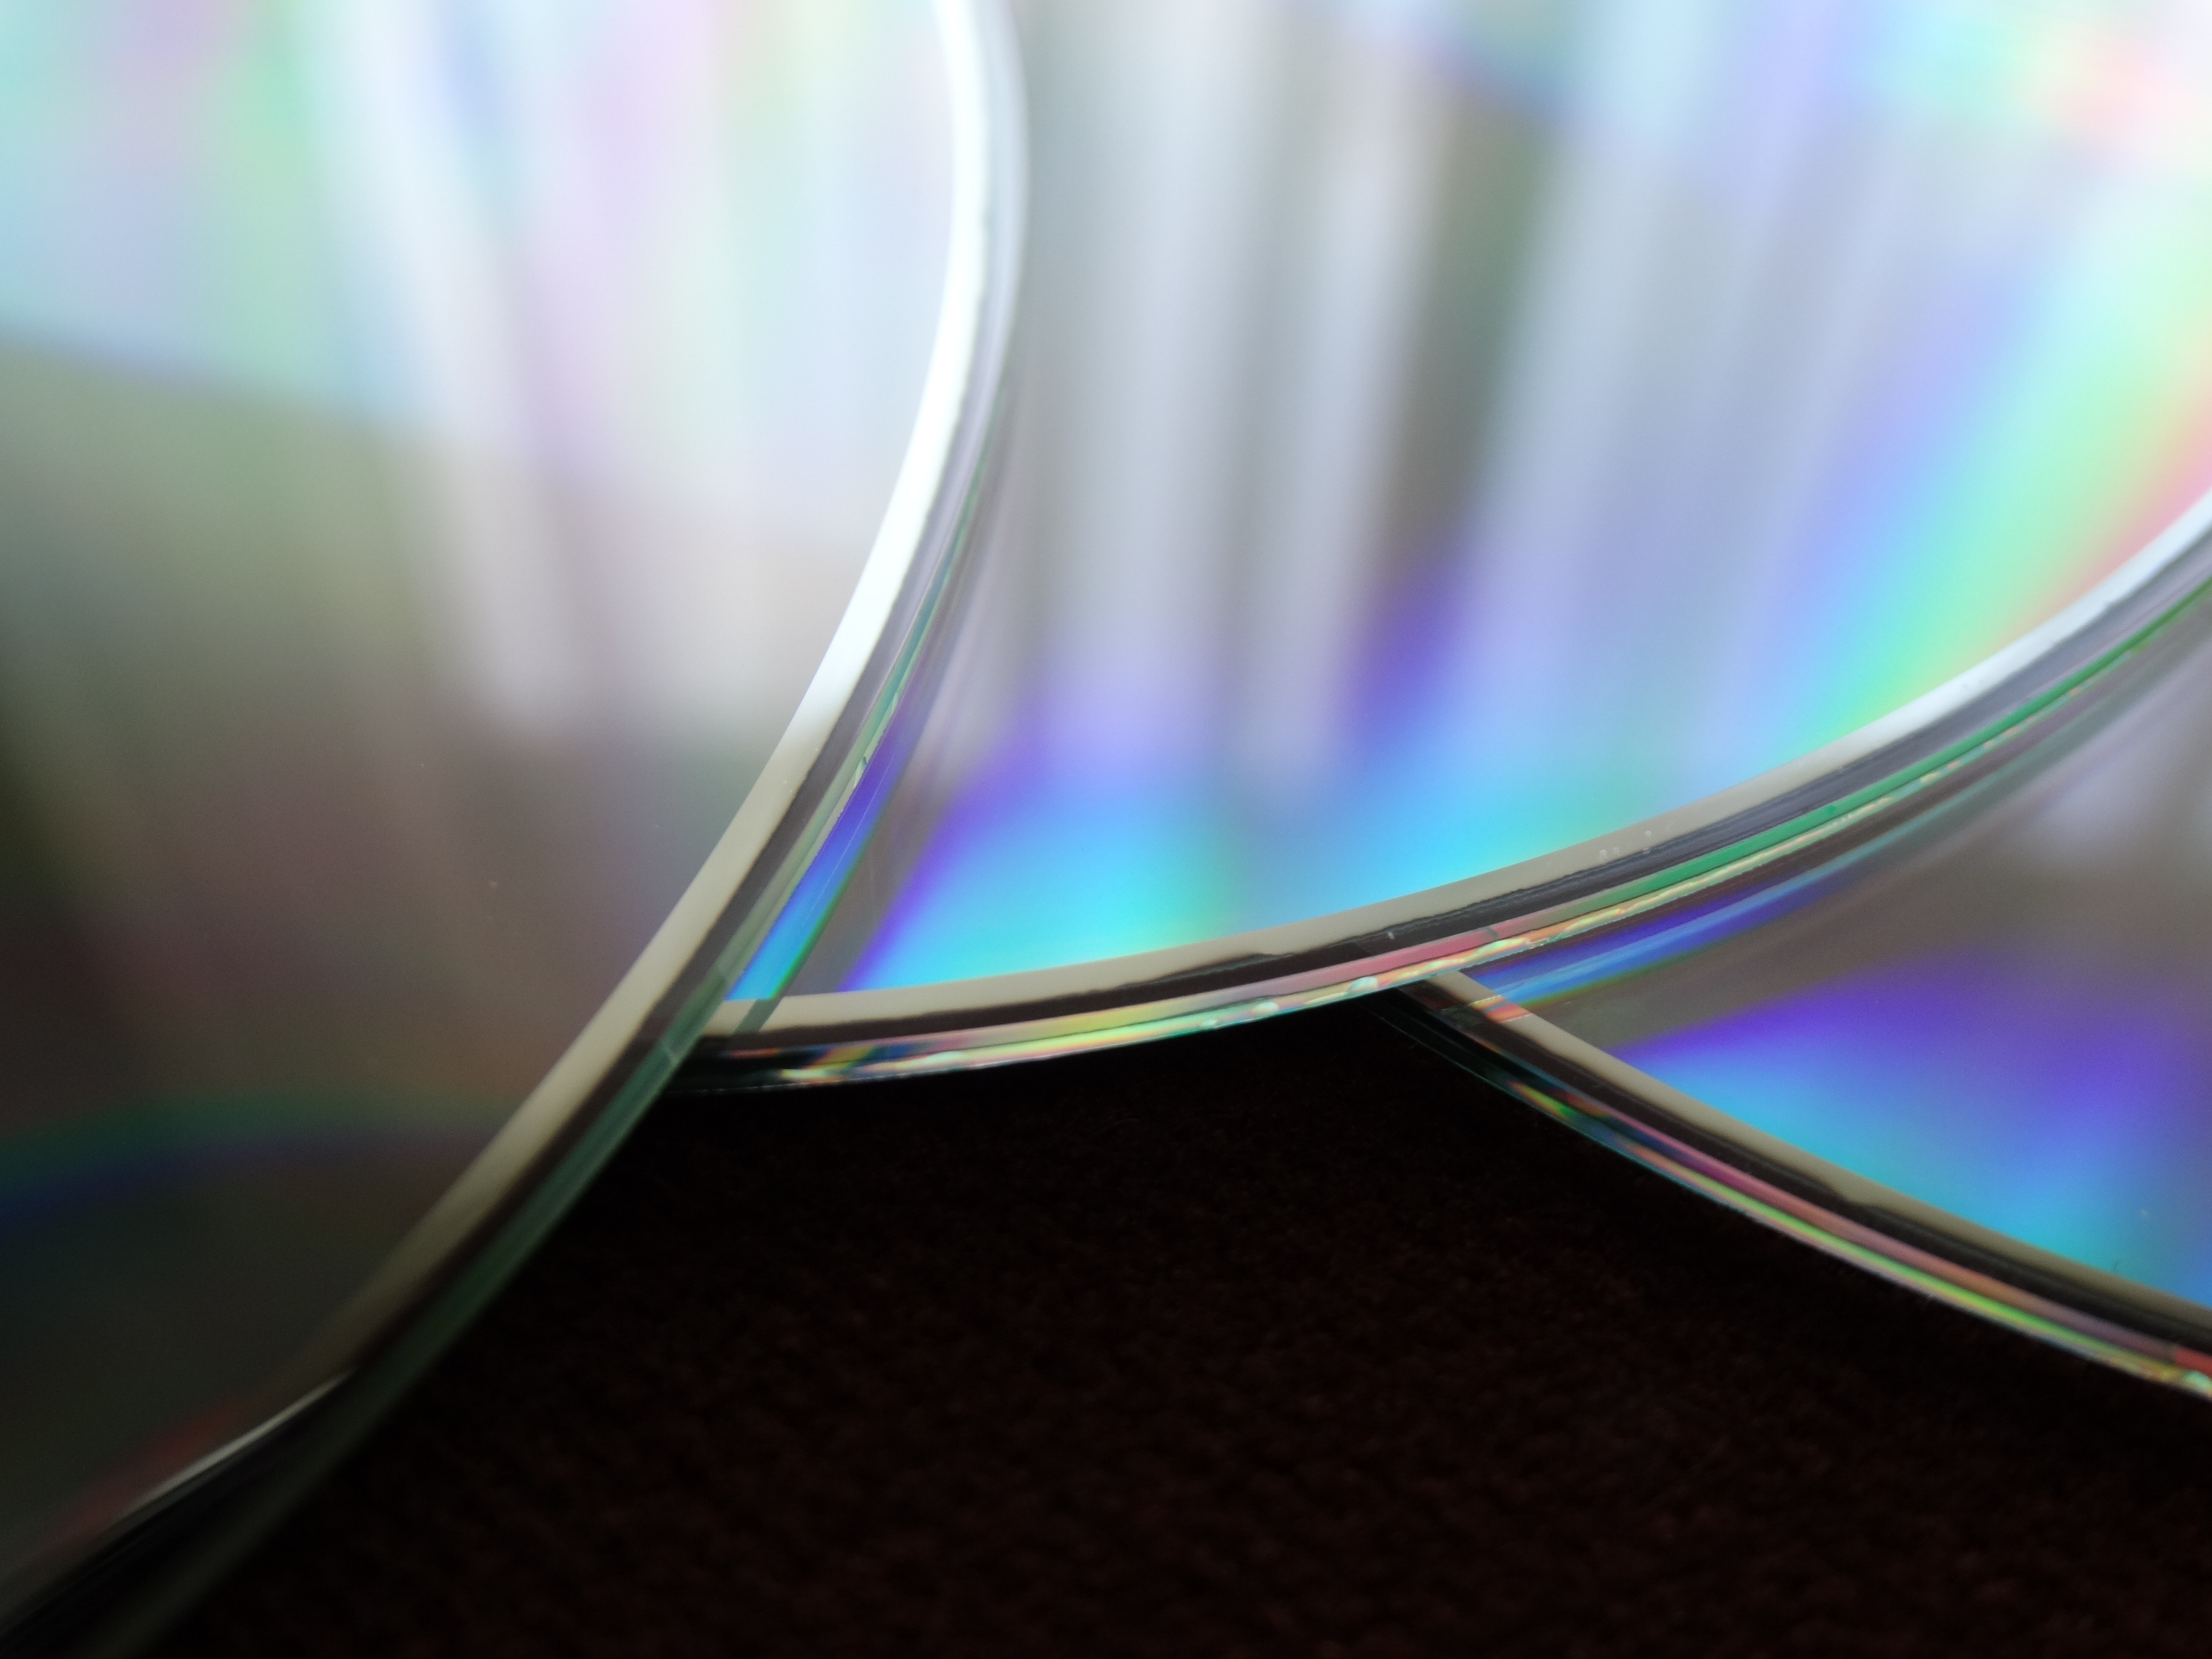
computer, light, glass, green, color, blue, circle, close up, glasses, cd, dvd, disk, shape, macro photography, floppy disk, computer wallpaper, compact disc